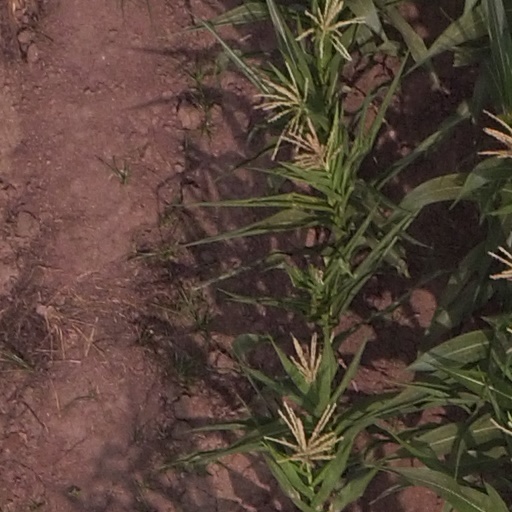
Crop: maize; corn